Flamethrower

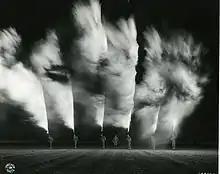
Army War Show November 27, 1942

The risk of a flamethrower operator being caught in the explosion of their weapon due to enemy hits on the tanks is exaggerated in films. In some cases, the pressure tanks have exploded and killed the operator when hit by bullets or grenade shrapnel. In the documentary "Vietnam in HD", platoon sergeant Charles Brown tells of how one of his men was killed when his flamethrower was hit by grenade shrapnel during the battle for Hill 875.